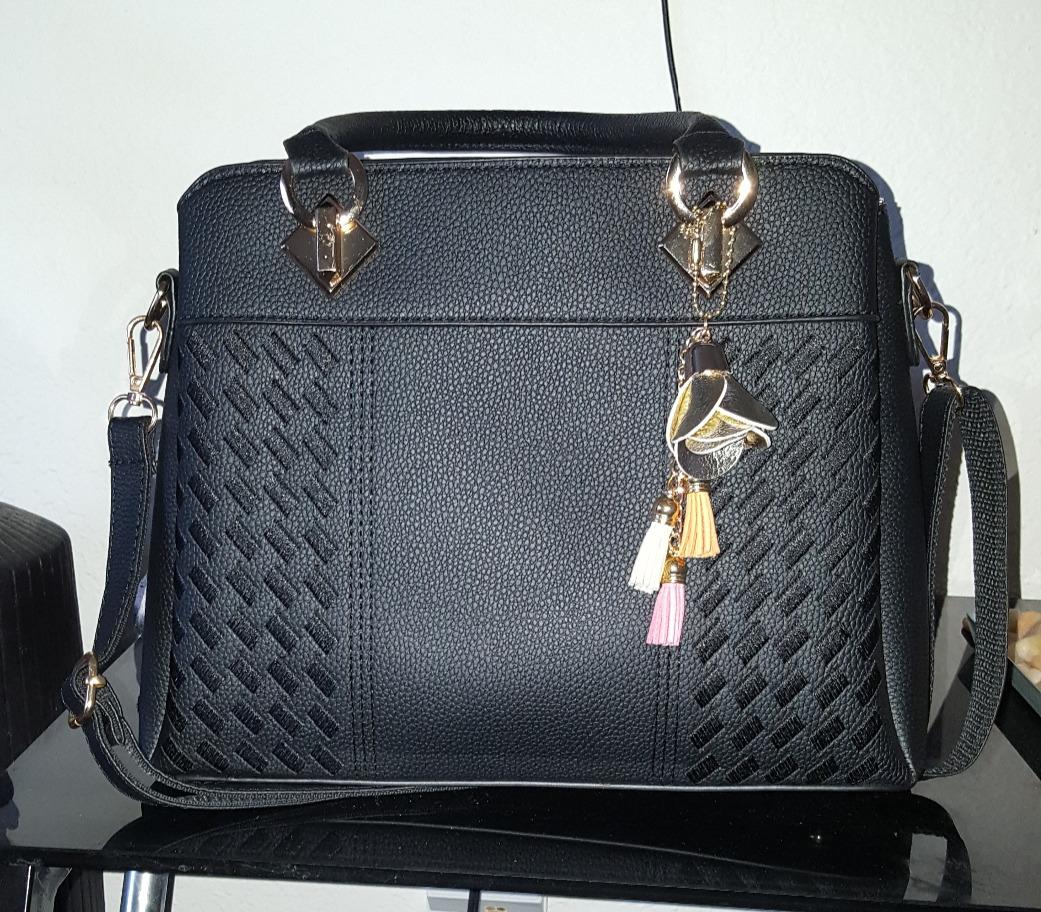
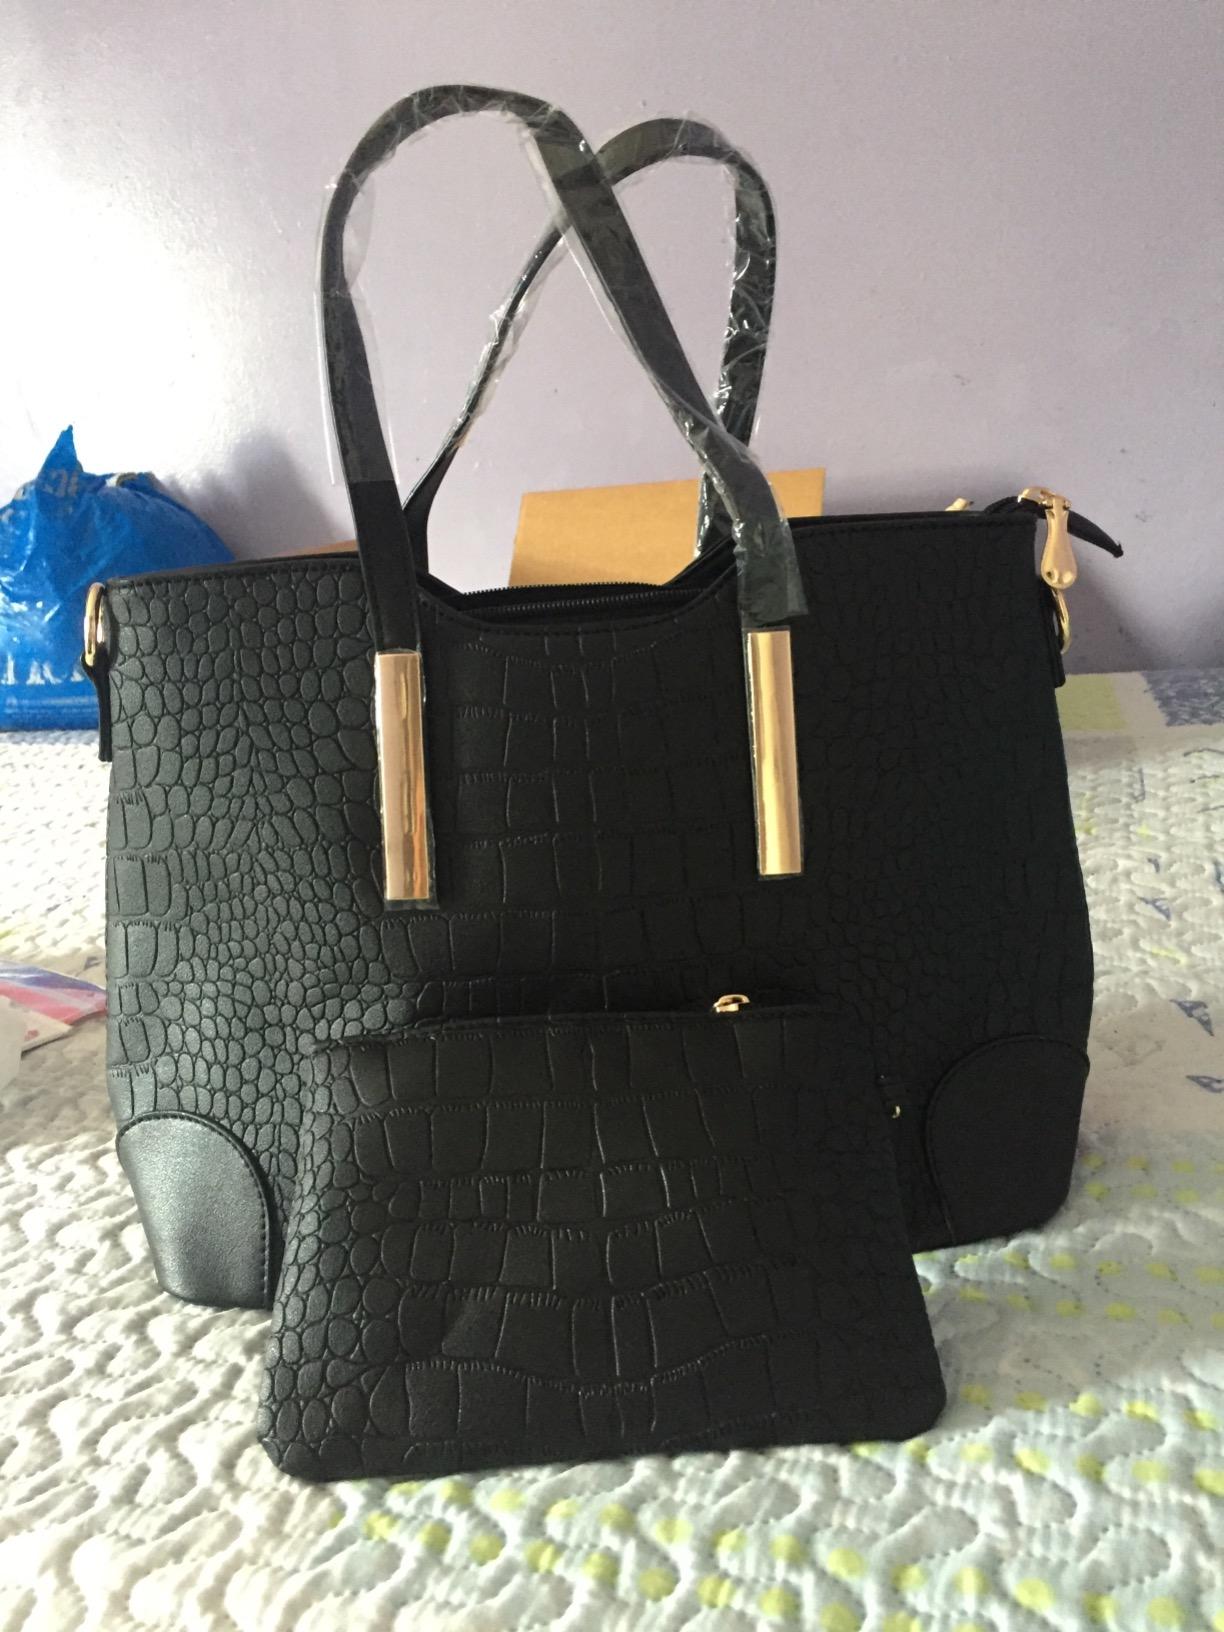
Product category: accessories_handbag
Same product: no